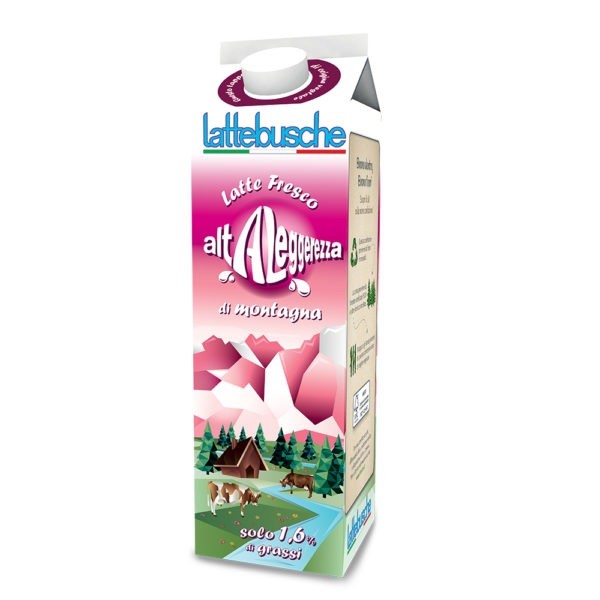
Waste category: cardboard